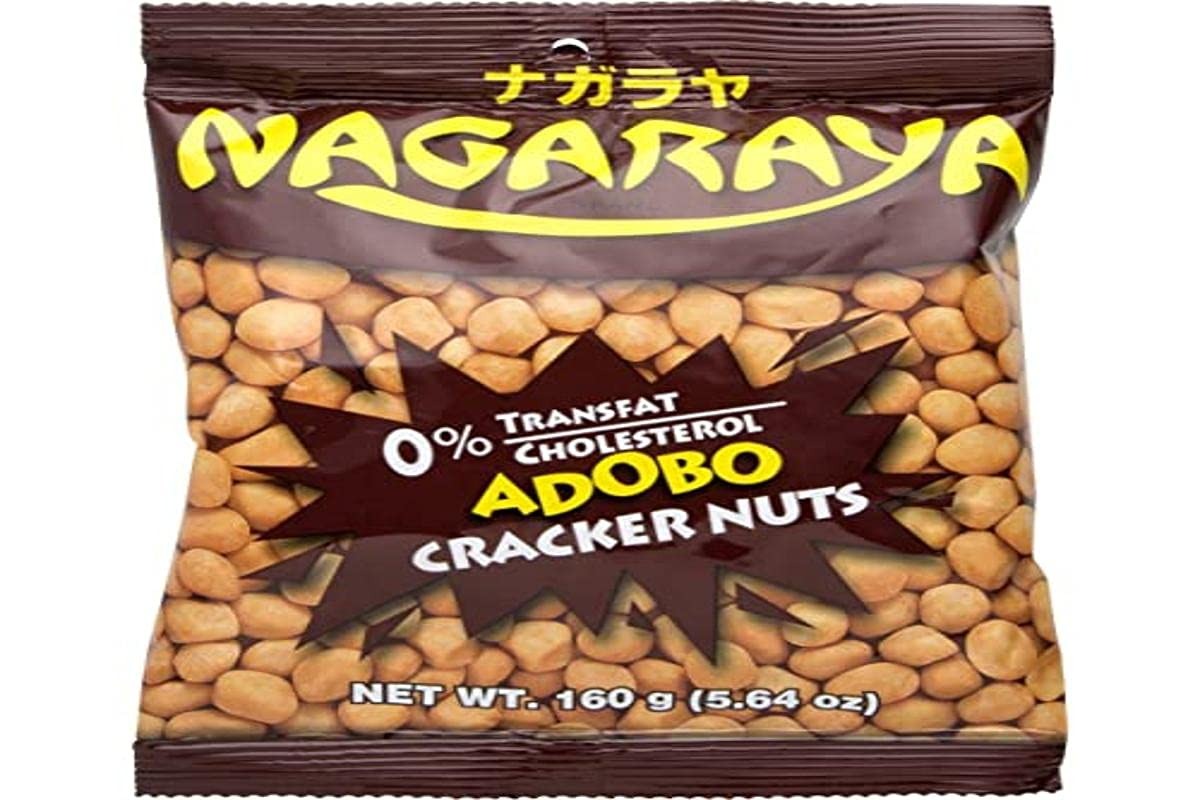
Item Name: Nagaraya - Adobo Cracker Nuts (Net Wt. 5.64 Oz.)
Bullet Point 1: Adobo Flavored Cracker Nuts
Bullet Point 2: Made From Peanuts
Bullet Point 3: Product of the Philippines
Bullet Point 4: Net Wt. 5.64 Oz. (160g)
Product Description: Nagaraya Adobo Cracker Nuts
Value: 5.64
Unit: ounce

Price: 8